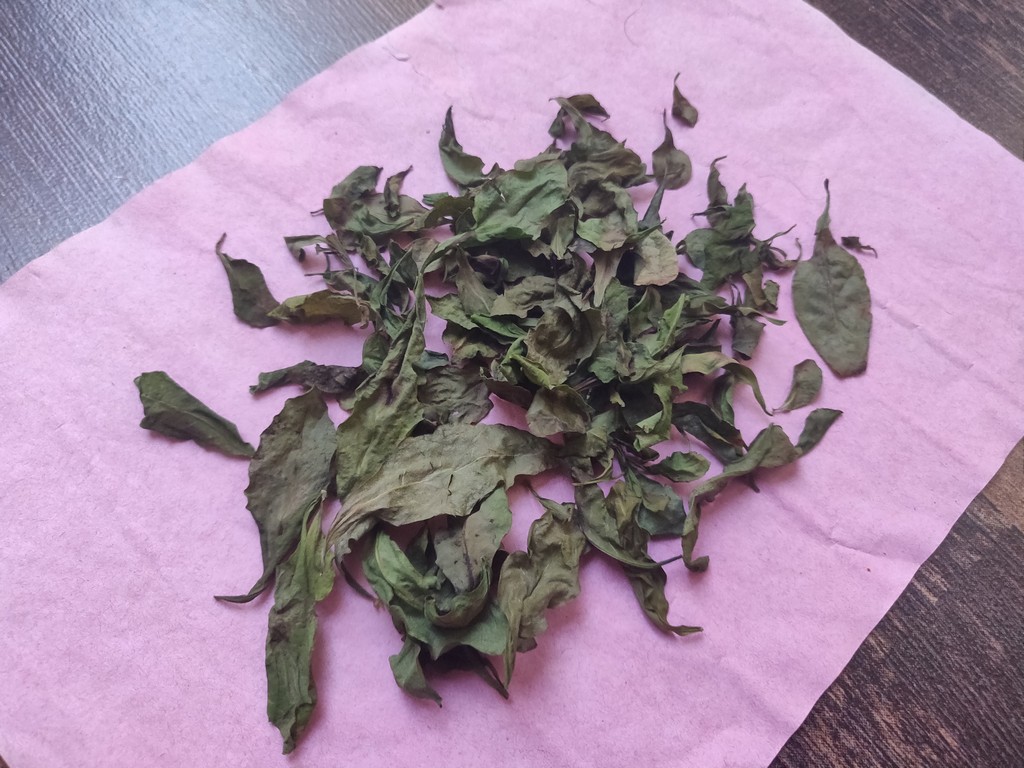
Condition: Dried
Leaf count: multiple
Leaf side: unknown